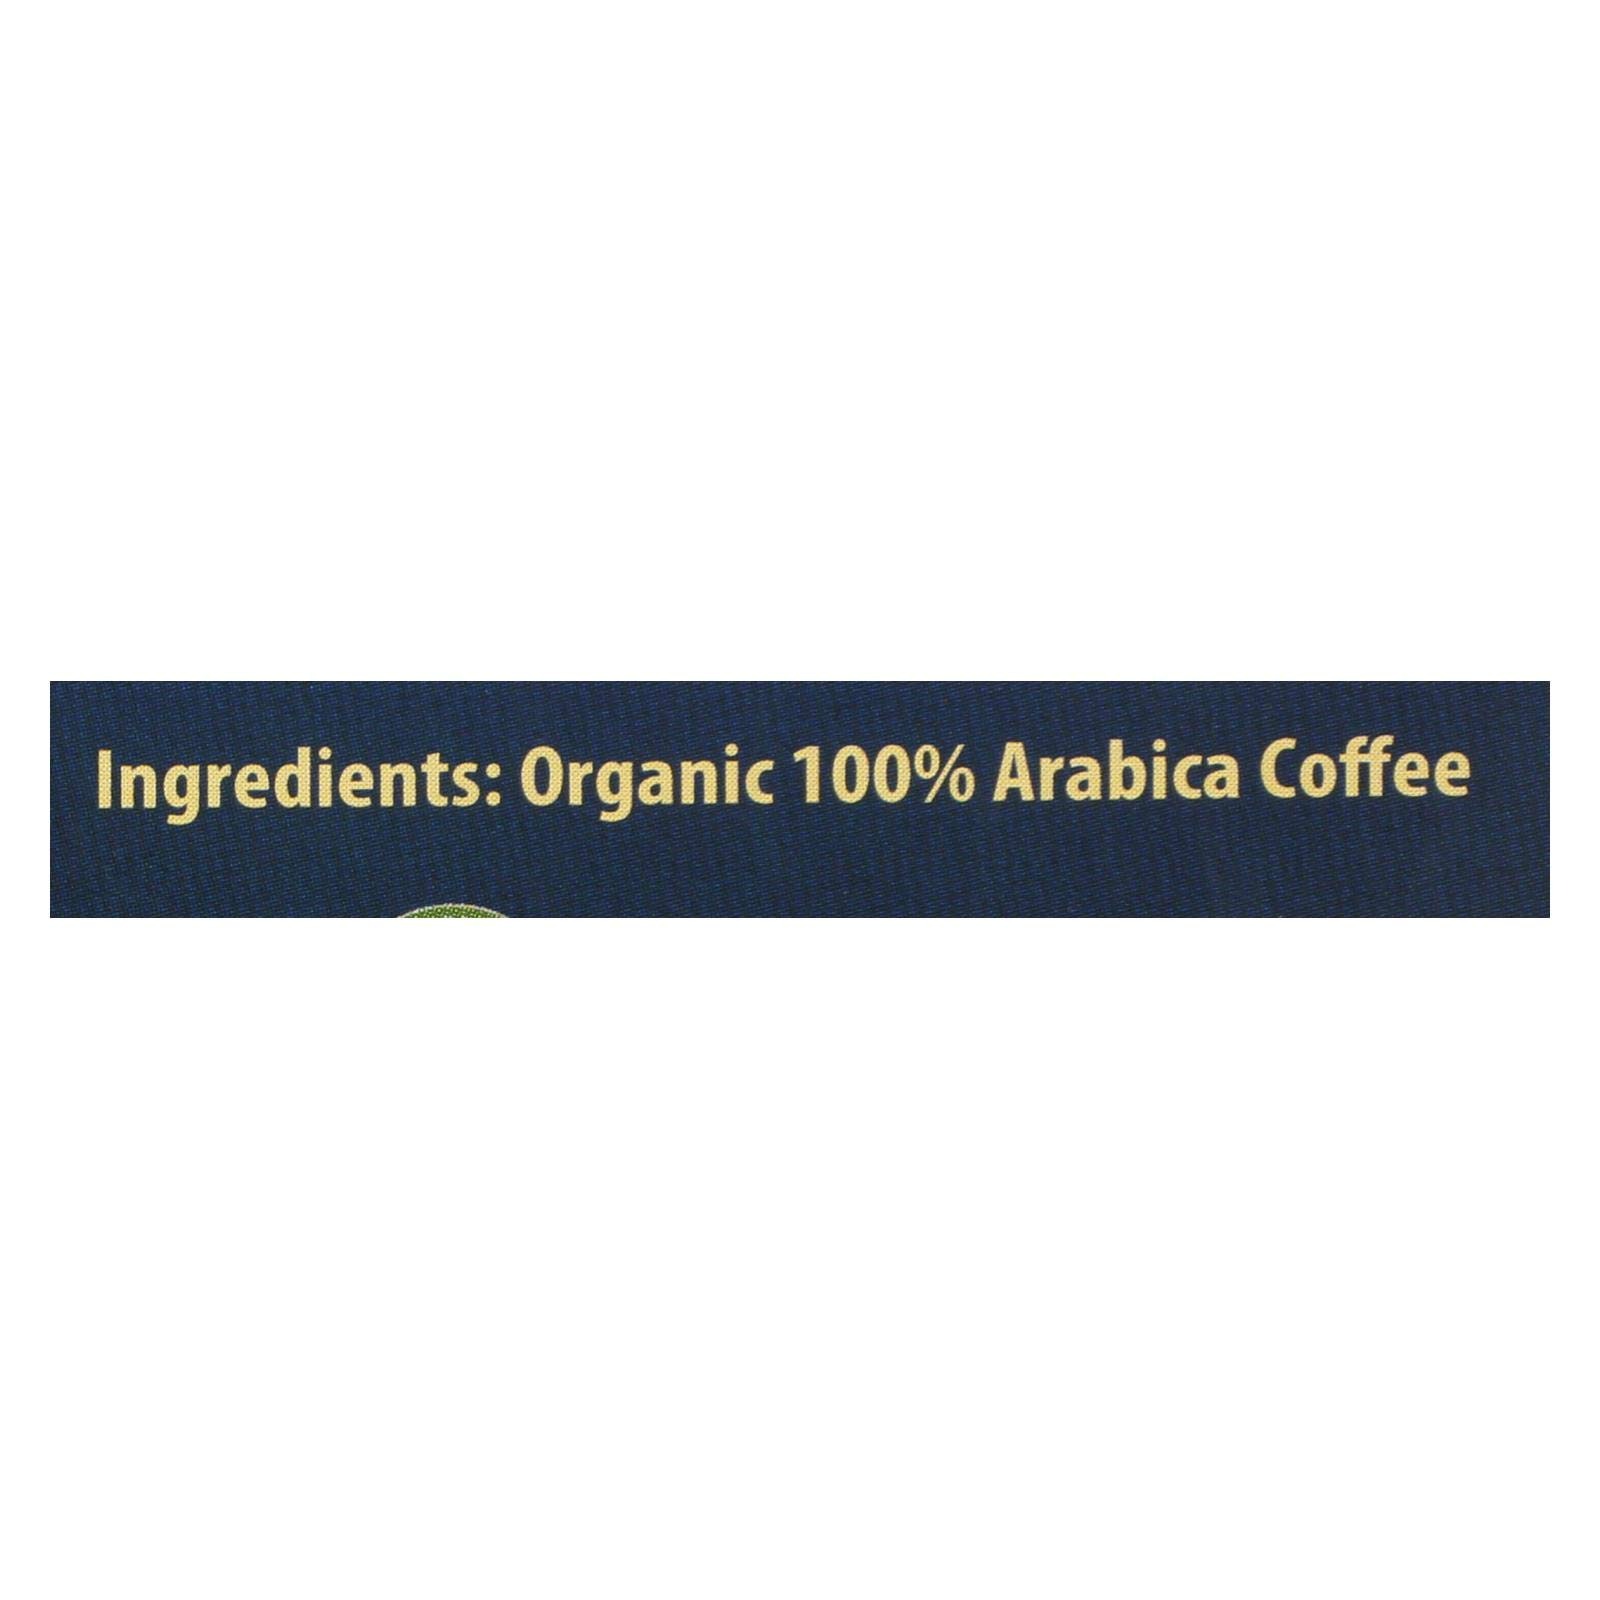
Item Name: Coffee,Og1,Onecup,Fr Rst
Value: 1.0
Unit: Count

Price: 11.71